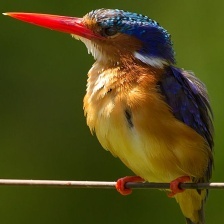
Species: MALACHITE KINGFISHER
Scientific name: CORYTHORNIS CRISTATUS